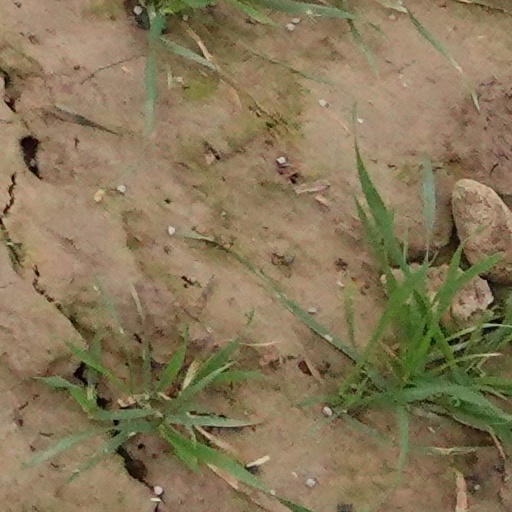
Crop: wheat